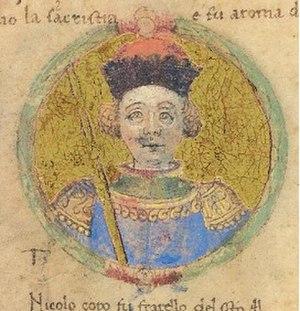
Nicolas II d’Este ou Niccolò II d’Este, dit lo Zoppo est un condottiere et homme politique italien membre de la Maison D'Este, marquis de Ferrare d'abord avec son frère Aldobrandino, puis seul après son décès.